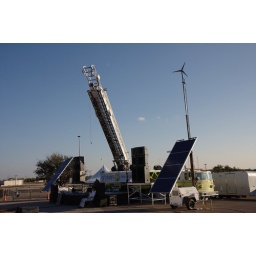
The solar powered stage. A mirror ball will be hanging from the ladder by tomorrow.